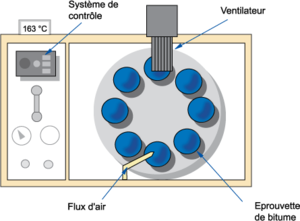
L’essai RTFOT est un essai de laboratoire qui permet de caractériser le vieillissement des bitumes. Rolling Thin Film Oven a été inventé par James Cox, qui plus tard a créé James Cox & Sons, Inc. en Californie.